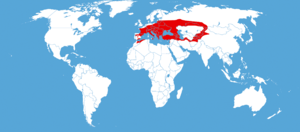
Le Sphinx de l'épilobe ou Sphinx de l'œnothère est une espèce de lépidoptères de la famille des Sphingidae, de la sous-famille des Macroglossinae, de la tribu des Macroglossini et du genre Proserpinus.